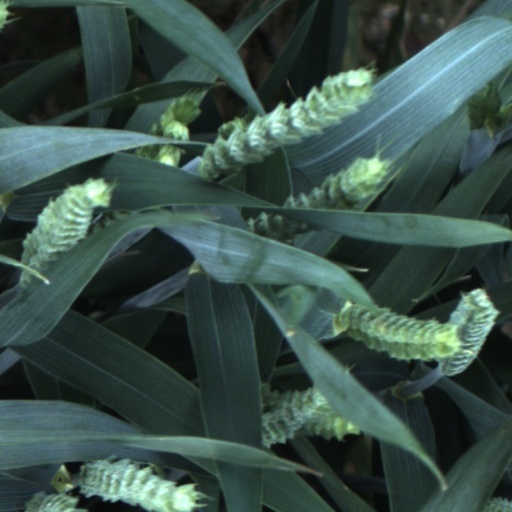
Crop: wheat